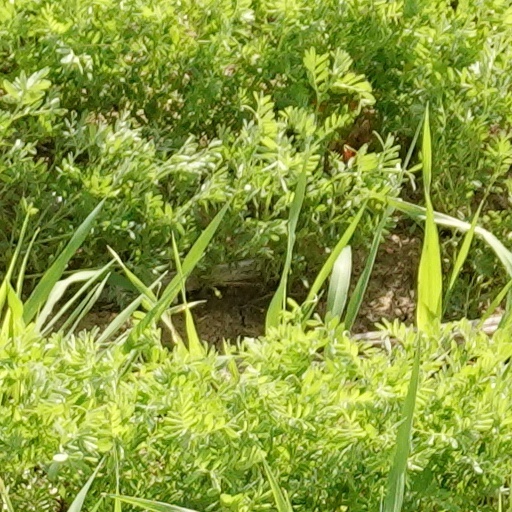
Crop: wheat